Sammy Betancourt

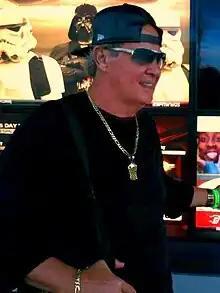
Sammy Betancourt

Sammy Betancourt a.k.a. "The Sharpshooter" (born February 21, 1946) is a former basketball player who represented Puerto Rico in the 1975 Pan American Games.